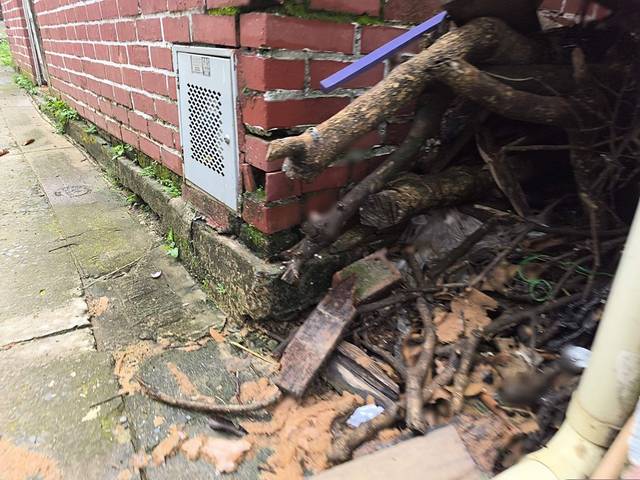
Region: Colombia
Coordinates: 3.469, -76.558